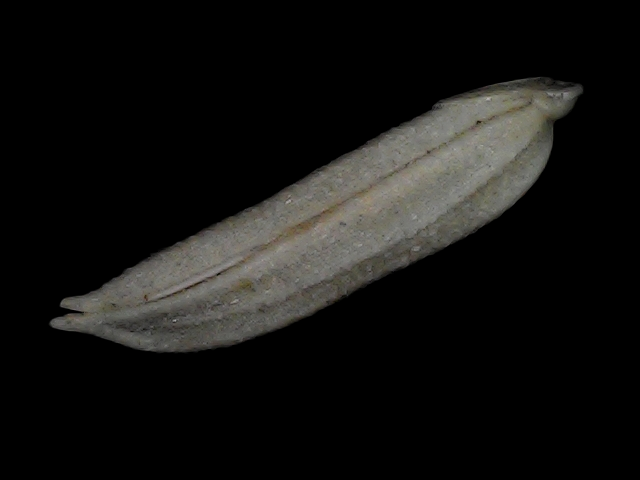
Rice variety: Bd57